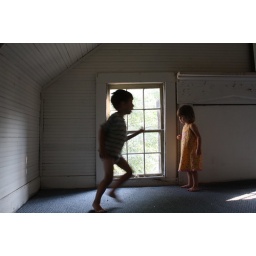
in the red house